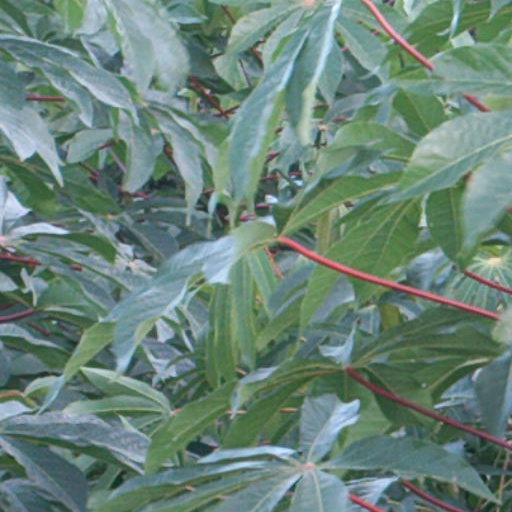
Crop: cassava